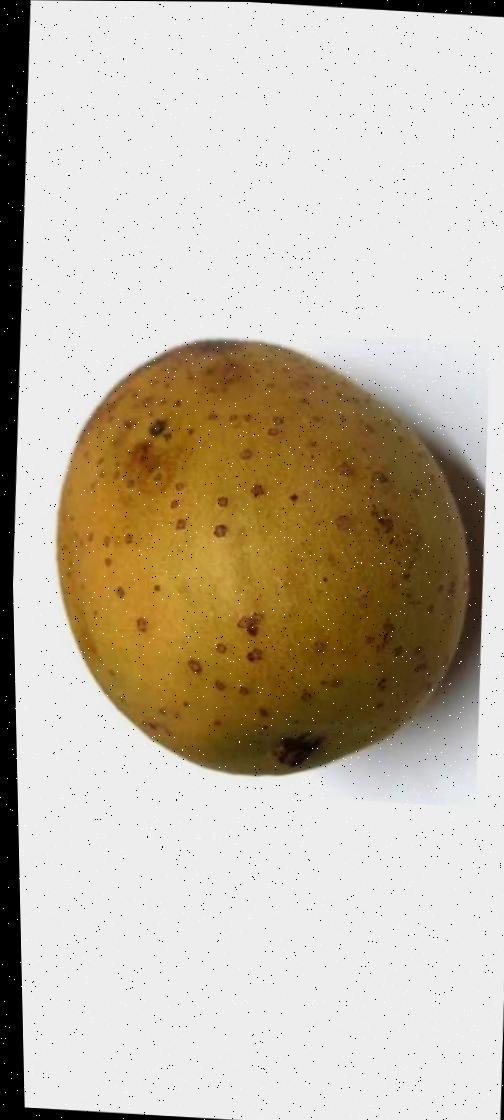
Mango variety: Gourmoti